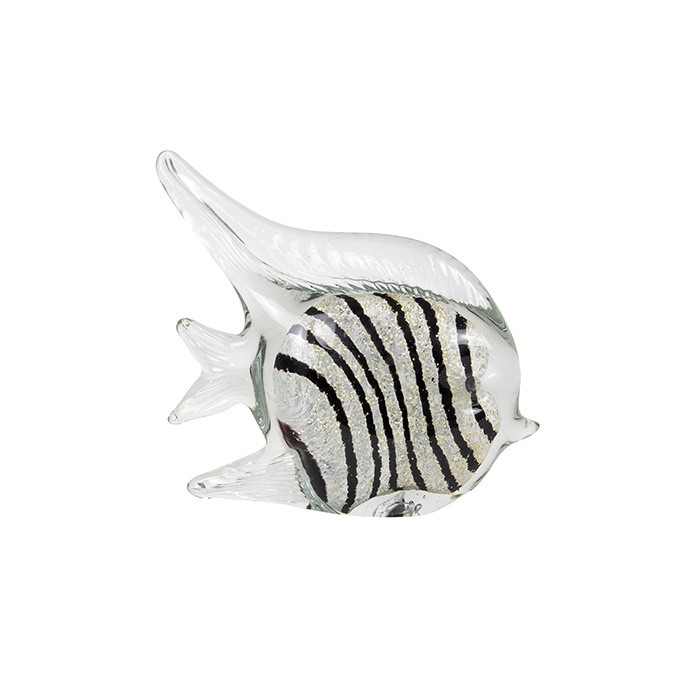
Glass Fish Black/White Stripe - Various Sizes
Brand: Pure Homewares
Category: Home & Garden > Decor > Bird & Wildlife House Accessories > Perches